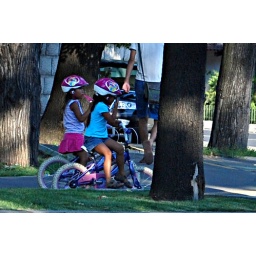
2 girls and a boy cycling in Bucharest